XDS Astana Team

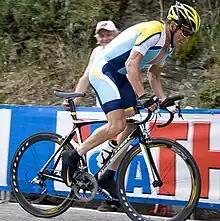
Lance Armstrong at the 2009 Giro d'Italia

On 25 September 2008, it was confirmed that Lance Armstrong – at the time considered a seven-time Tour de France winner – would leave retirement to ride for the team in the 2009 season. Along with Armstrong, Yaroslav Popovych, another former Discovery Channel rider, joined the ranks of Astana, which brought the number of former Discovery Channel riders on Astana to nine (Armstrong, Popovych, Contador, Leipheimer, Rubiera, Noval, Vaitkus, Paulinho and Brajkovič).